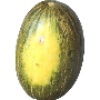
Label: Melon Piel de Sapo 1